Question: What is in front of the truck?
Tambaya: Mene a gaban babar motar?
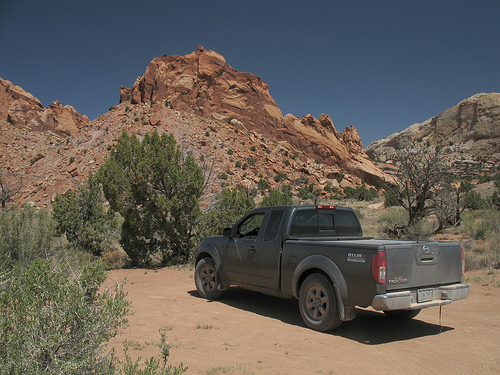
Answer: A mountain.
Amsa: Dutse.